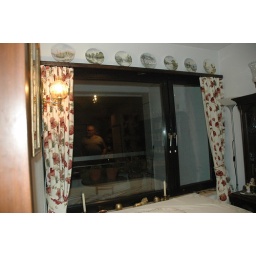
Mark has put up the curtains in the kitchen, with the plate rack over the top